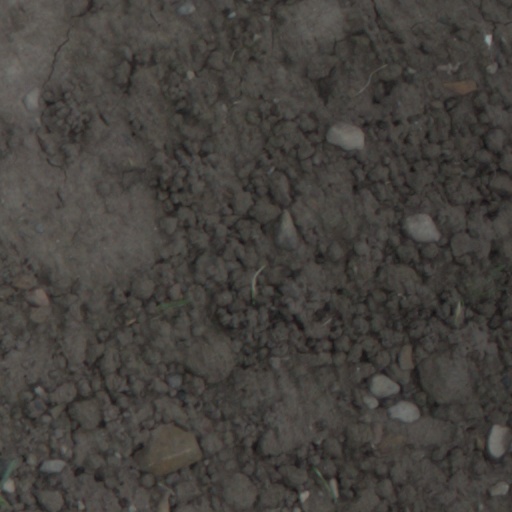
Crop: wheat